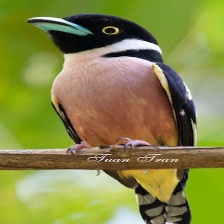
Species: BLACK AND YELLOW BROADBILL
Scientific name: EURYLAIMUS OCHROMALUS